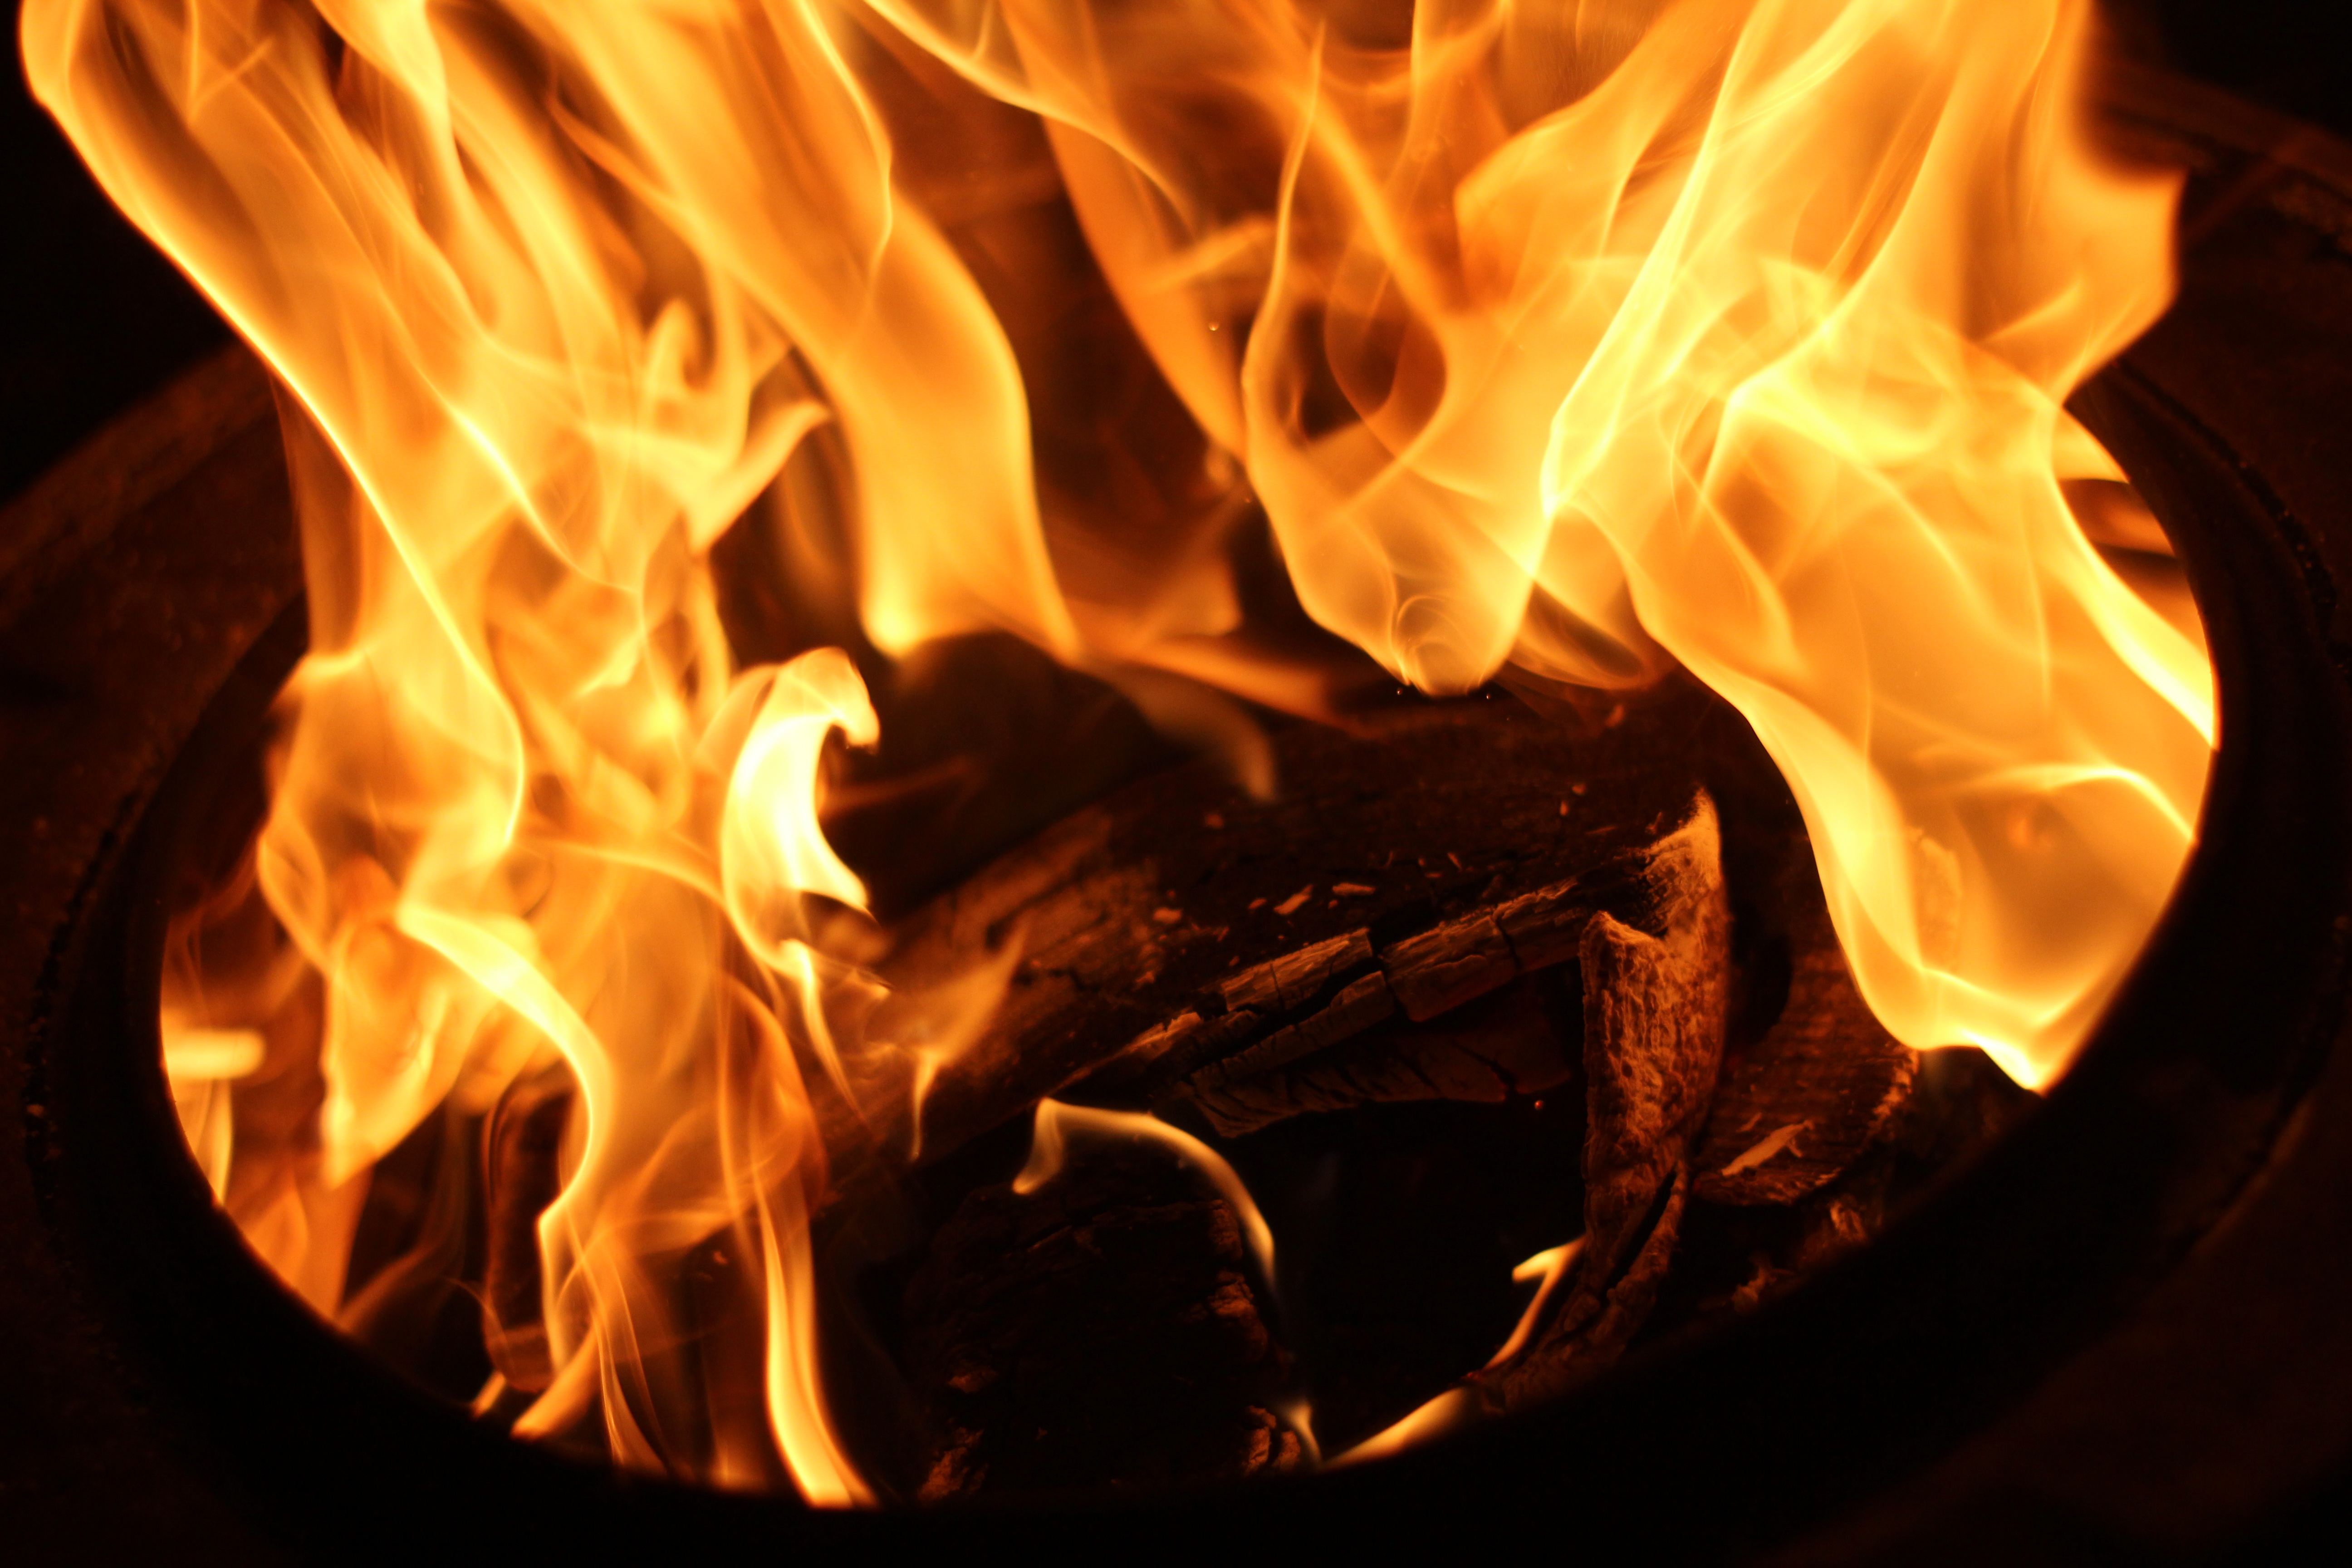
outdoor, wood, night, summer, recreation, flame, fire, camping, campfire, heat, camp fire, camp